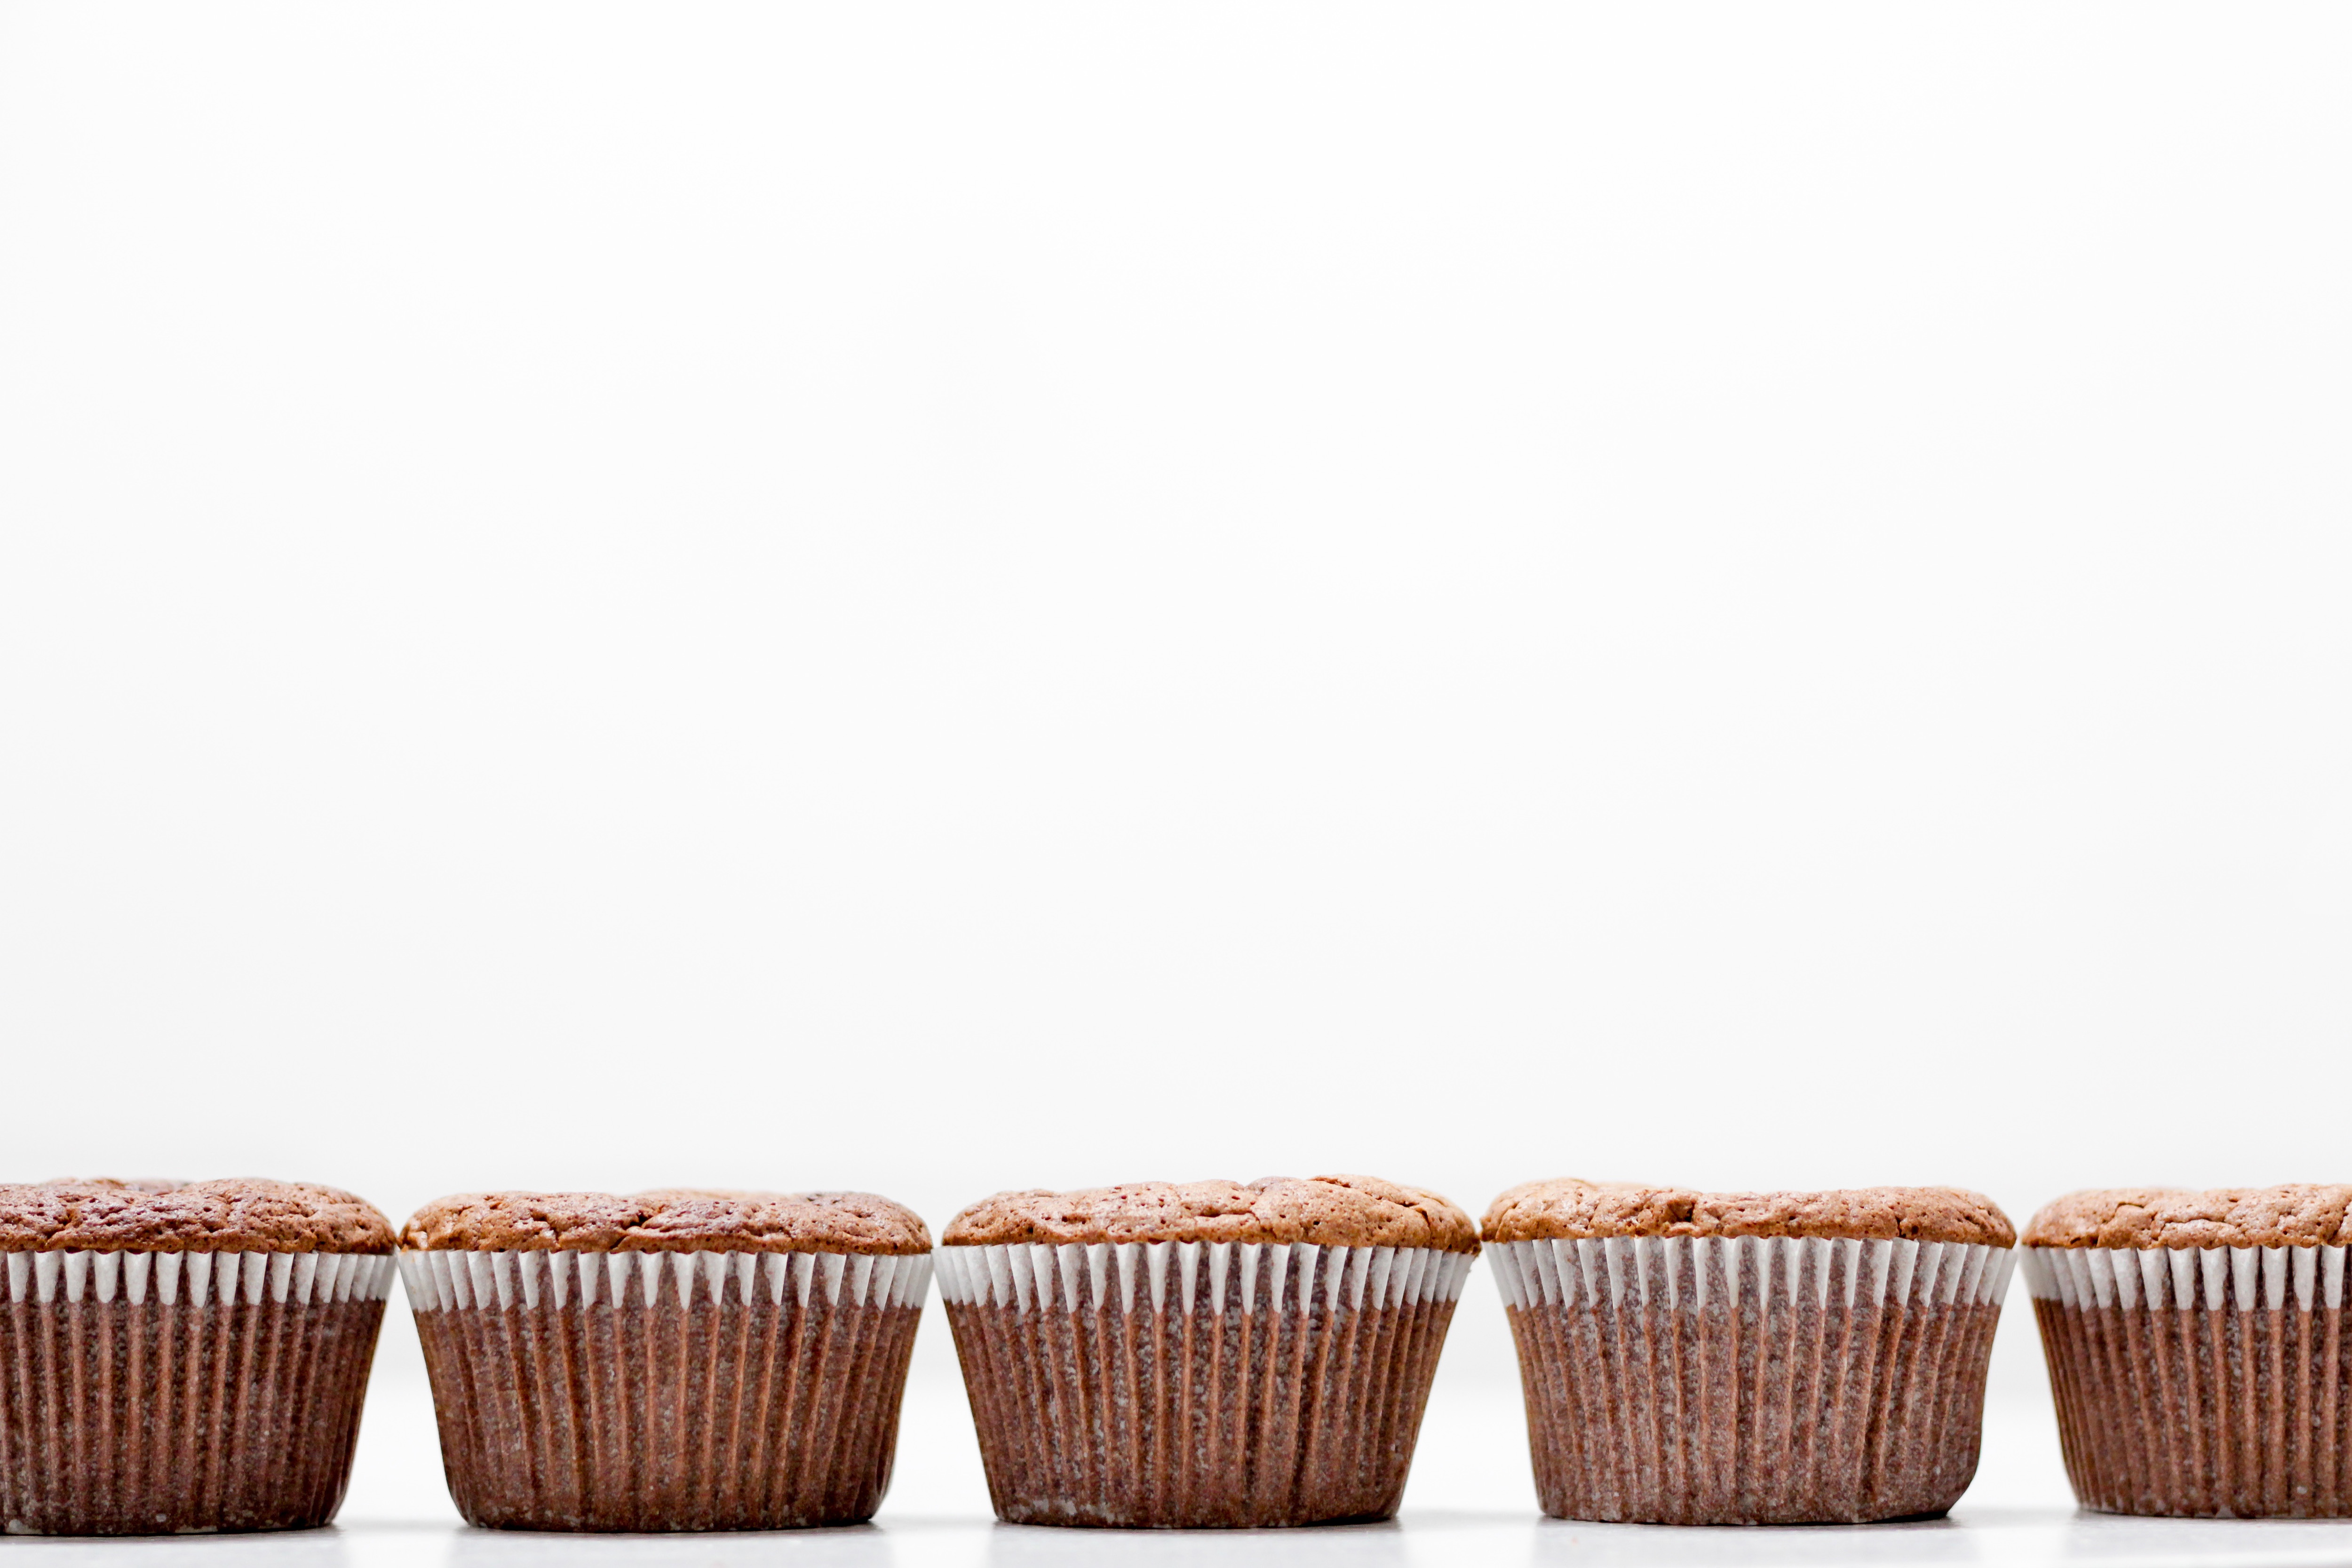
cupcake, Baking cup, muffin, food, baked goods, dessert, baking, cup, cake, dish, cuisine, buttercream, icing, chocolate, peanut butter cup, Bake sale